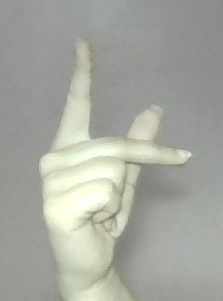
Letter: dha